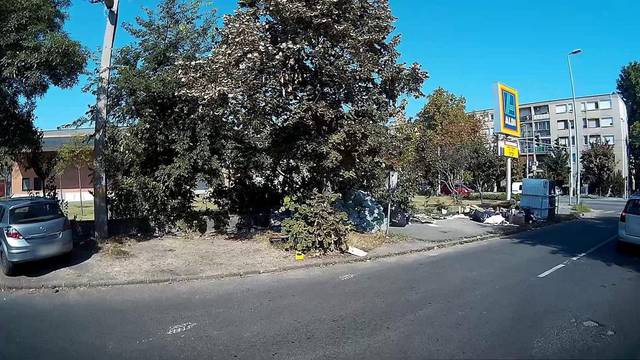
Region: Hungary
Coordinates: 47.462, 19.046